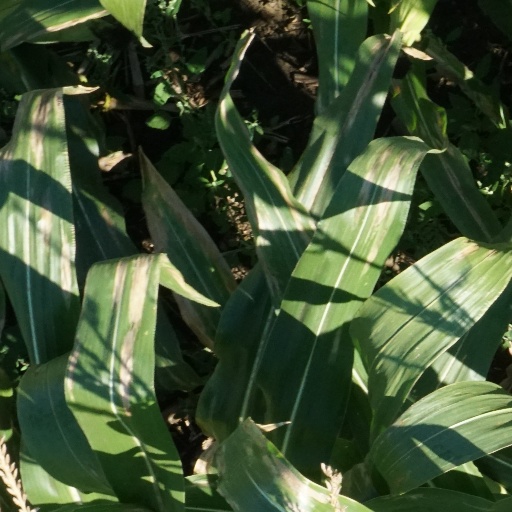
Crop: maize; corn